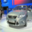
Label: automobile